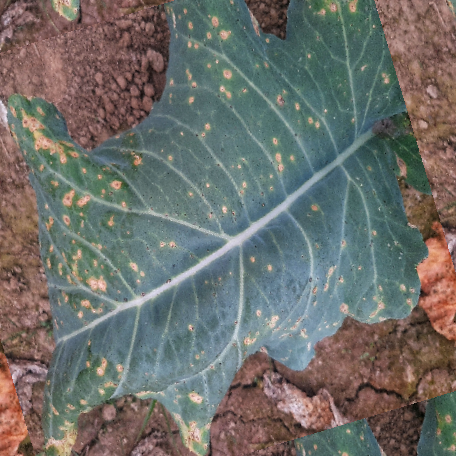
Label: Downy Mildew